Lyngen Alps

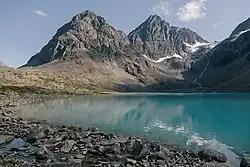
Lake Blåvatnet

The proglacial lake Blåvatnet is located in the northern part of the Lyngen Peninsula in Strupskardet valley. The lake lies next to Nordre Jægervasstinden and Lenangstinden mountains and below the Eastern and Western Lenangsbreene glaciers. Strupskardelva river flows in Strupskardet valley towards the west via a chain of six glacial lakes including Blåvatnet, providing additional meltwater source to the lake. The lake Blåvatnet is surrounded to the North by two marginal latero-frontal push moraines, formed by